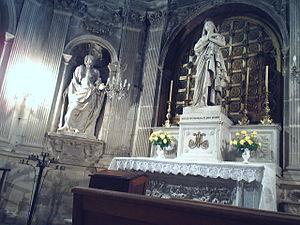
Statue de Notre-Dame-des-Doms sculptée par James Pradier en 1838. Chapelle de la Résurrection. Métropole Notre-Dame-des-Doms en Avignon (84). This building is classé au titre des Monuments Historiques. It is indexed in the Base Mérimée, a database of architectural heritage maintained by the French Ministry of Culture,